Stockport, Timperley and Altrincham Junction Railway

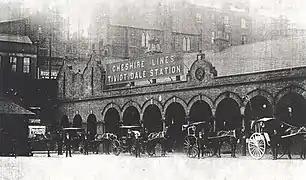
Stockport Tiviot Dale railway station c.1902

The railway started at an end-on connection to the western terminus of the Stockport and Woodley Junction Railway at station.